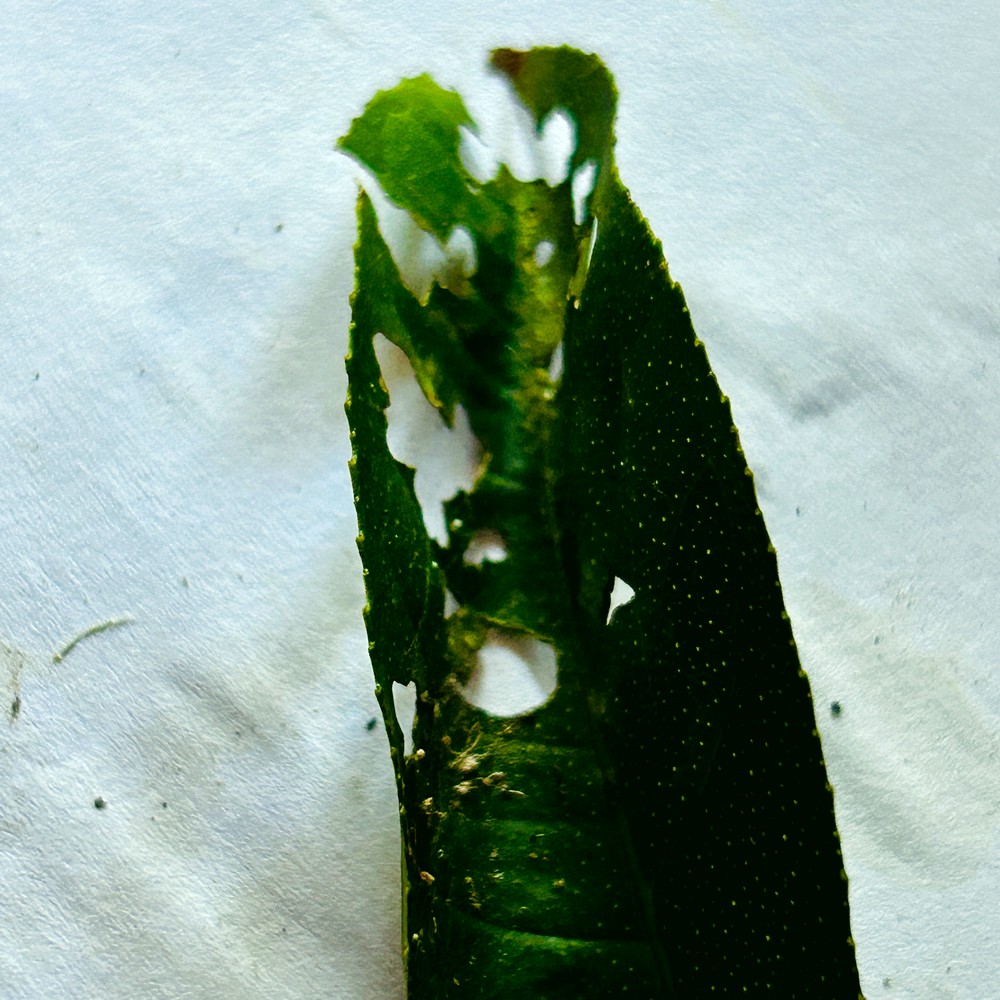
Label: Deficiency Leaf